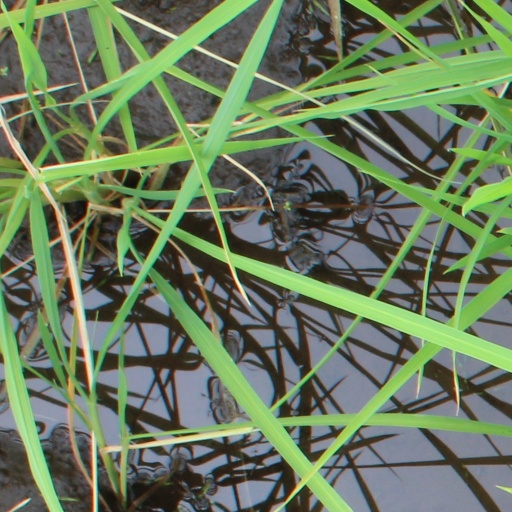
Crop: rice